Billiard ball

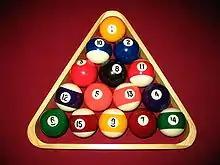
Pool balls in a rack

The balls are numbered and colored as in the table show here. Balls 1 through 7 are the of and 9 through 15 are the . The 8 ball is not considered part of either suit. Striped balls were introduced around 1889.